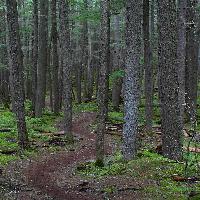
Weather: cloudy or overcast